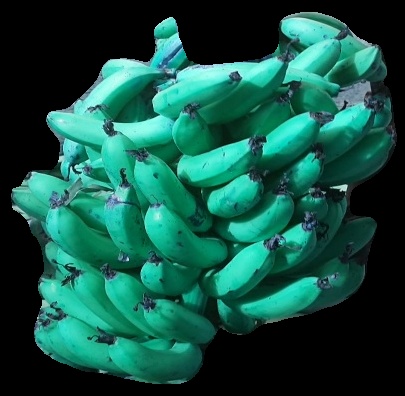
Variety: pachbale
Grade: grade3